Monaco

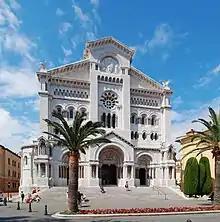
Cathedral of Our Lady Immaculate

The plan for casino gambling was drafted during the reign of Florestan I in 1846. Under Louis-Philippe's petite-bourgeois regime a dignitary such as the Prince of Monaco was not allowed to operate a gambling house. All this changed in the dissolute Second French Empire under Napoleon III. The House of Grimaldi was in dire need of money.